Léon Schäfer

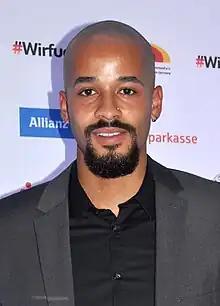
Schäfer in 2017

Léon Gabrial Schäfer (born 13 June 1997) is a German Paralympic athlete who competes in mainly sprinting and long jump events at international level events and is a current world record holder in the men's long jump T63.